Engaeyum Eppothum

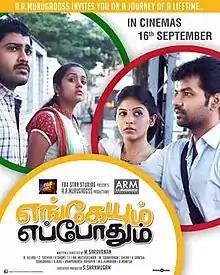
Poster

Engaeyum Eppothum is a 2011 Indian Tamil-language romantic comedy drama road film written and directed by M. Saravanan in his Tamil debut, he had earlier directed the Telugu film "Ganesh" (2009). It stars Jai, Sharvanand(in his tamil-debut), Anjali and Ananya in lead roles. It was produced by A. R. Murugadoss in association with Fox Star Studios, marking the studio's entry into Tamil cinema. The film is based on true-incident.